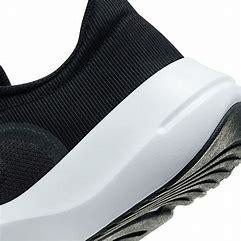
Brand: Nike
Model: In Season Tr 13